We Work the Black Seam

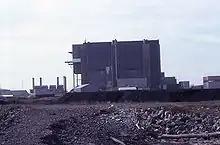
The Hartlepool nuclear reactor, during construction in 1983

Sting was also critical of the government's plan to replace coal with nuclear power, pointing to the Hartlepool nuclear plant outside Middlesbrough, south of Wallsend, which required uranium imports from South Africa to function. He had once supported nuclear power himself, but then said that he changed his mind when he learned more about it. "Those machines were turned on 20 years ago and they don't know how to turn them off. Now they're falling to bits and they don't know how to repair them. It's frightening." Sting also said friends who work in the nuclear industry "telephone me occasionally with horror stories about how dangerous and inept the whole system is."